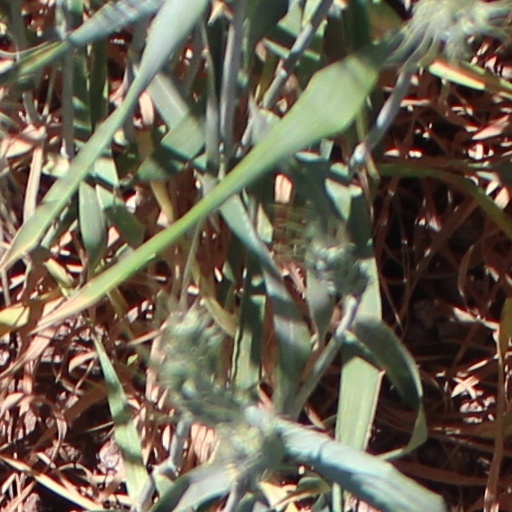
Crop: wheat